Vaná

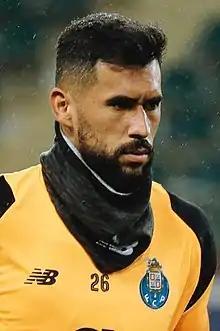
Vaná training with Porto in 2018

Vanailson Luciano de Souza Alves (born 25 April 1991), commonly known as Vaná, is a Brazilian professional footballer who plays as goalkeeper for Cypriot First Division club Aris Limassol.